Doping in figure skating

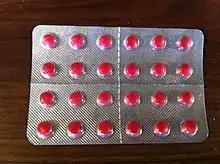
Example of pseudoephedrine in capsule form of Sudafed where it contains 60 mg of pseudoephedrine hydrochloride.

Pseudoephedrine (PSE), is a commonly used drug for nasal decongestants that shrinks blood vessels in the nasal passage. It is mainly used to treat nasal and sinus congestion or congestion of the tubes that drain fluid from your inner ears, called the eustachian tubes. This drug has been banned by WADA as it is a stimulant and has the potential to enhance athletic performance Due to its similarity between the structure of ephedrine and other central nervous systems stimulants. In figure skating, as stated by Scott Hamilton that "stimulants were equally dangerous for a skater’s success. They could make you lose touch with the ice and ruin your concentration,″. Thus illustrates the possible negative impact of stimulants in figure skating. But the effect of pseudoephedrine continues to be debated due to the lack of high quality random controlled trial (RCT) which could determine the exact role of pseudoephedrine in the body and whether it should be banned by WADA. As stated by this study that a "higher dose of PSE may be more beneficial than an inactive placebo or lower doses in enhancing athletic performances". With more research and understanding about the possible effects of this drugs, "Since PSE is present in over-the-counter decongestants such as Sudafed, changes may allow athletes(i.e Elena Berezhnaya) to take appropriate doses for symptomatic relief, while taking the necessary precautions to avoid doping allegations and harmful side effects". This illustrates the potential that possible athletes could misuse the drug as it is a nasal decongestants without the intention of performance enhancing.